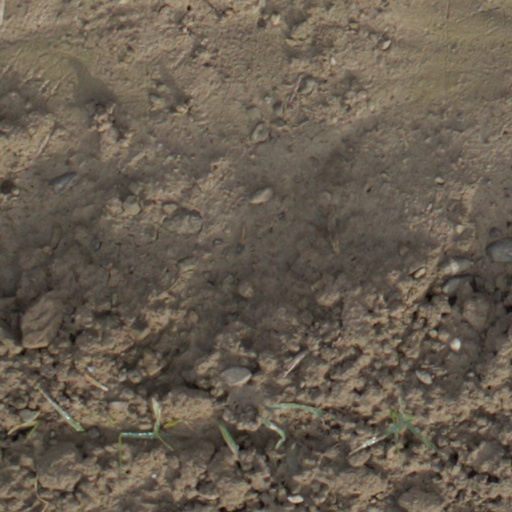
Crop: wheat